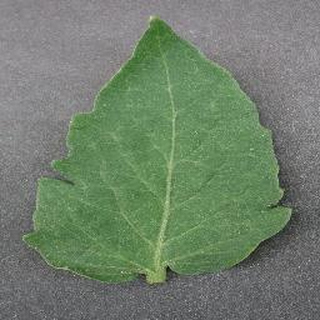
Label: healthy_tomato